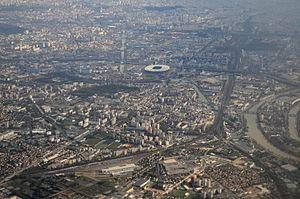
Vue aerienne du nord de Paris. On voit le stade de France au milieu de la photo.